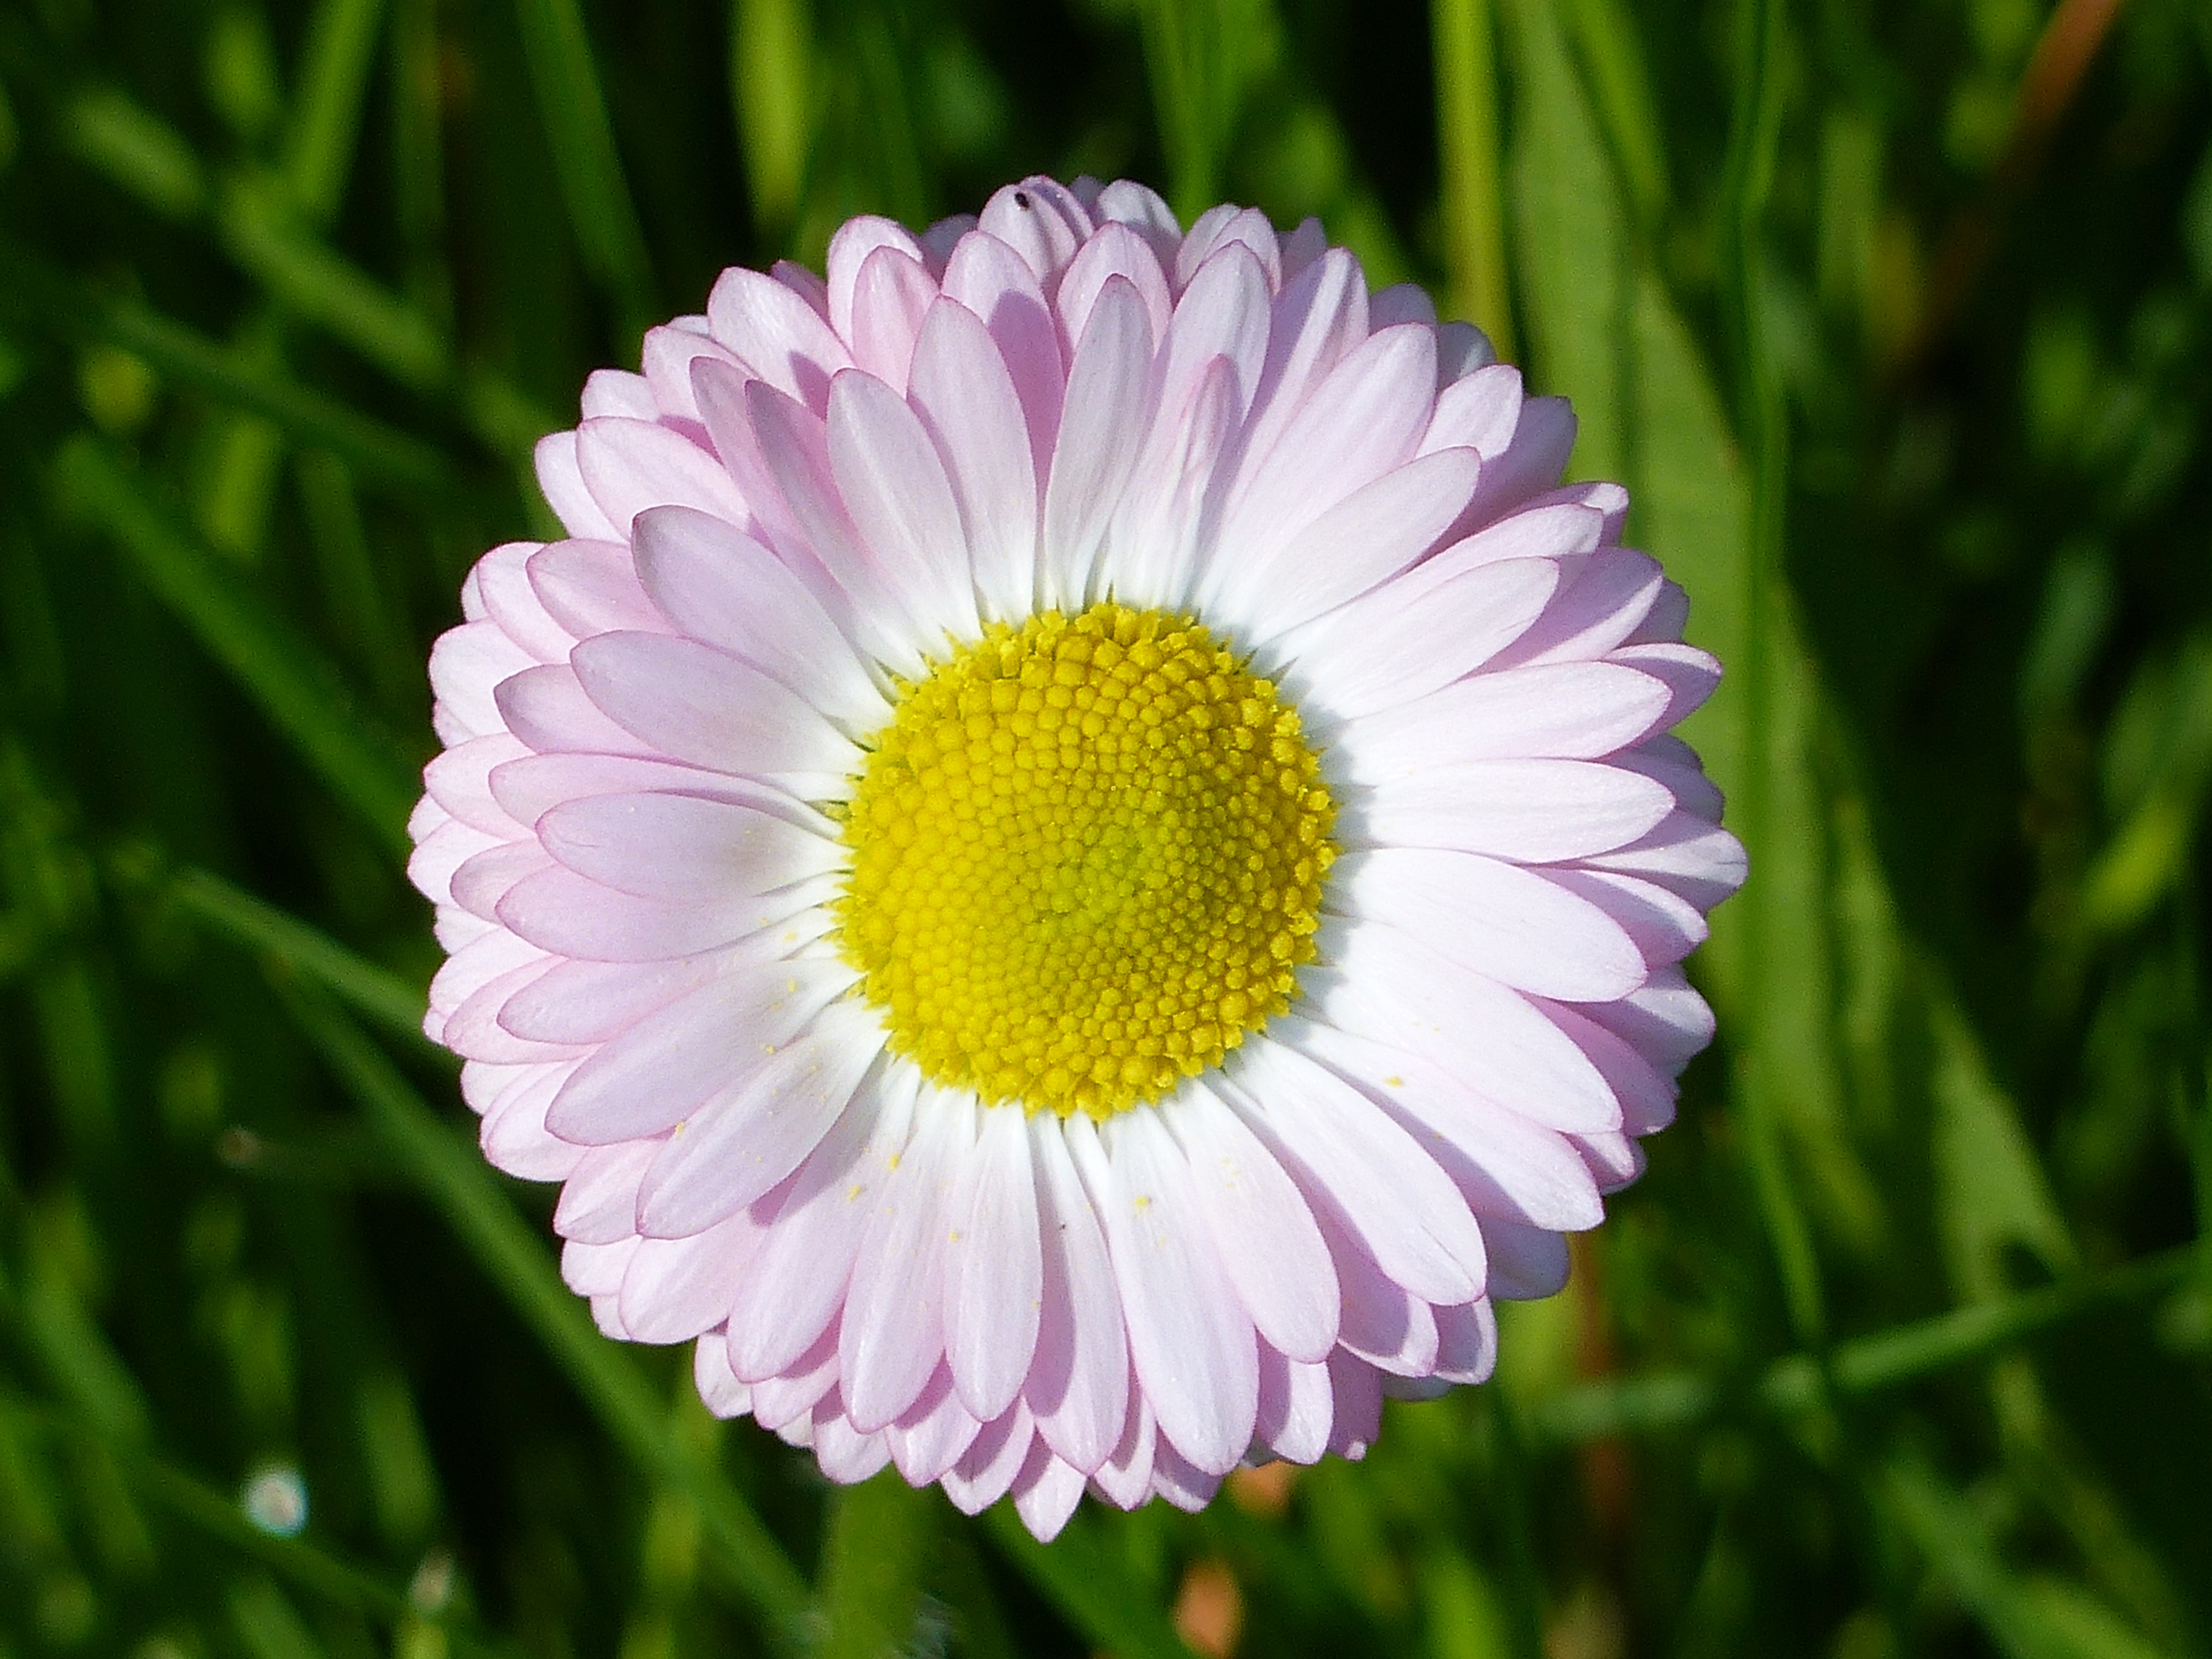
grass, plant, field, meadow, flower, petal, daisy, spring, green, botany, flora, wildflower, close up, colors, macro photography, flowering plant, daisy family, oxeye daisy, annual plant, plant stem, land plant, marguerite daisy